Swan Turnblad

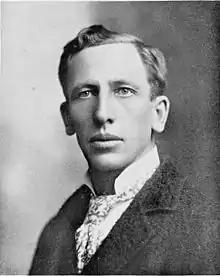
Swan J. Turnblad, 1890s

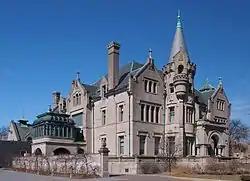
Swan Turnblad Mansion

Swan J. Turnblad (October 7, 1860 – May 17, 1933) was an American newspaper publisher. Turnblad was the manager of the "", a Swedish language newspaper in Minneapolis, Minnesota. Later in his life he donated property and money to help create the American Swedish Institute.